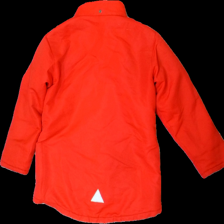
View: back
Type: Jacket
Category: Children
Brand: Not in the list
Brand text on label: Active Wear Department
Colors: Red
Material: 100% polyester
Cut: Regular
Size: 134
Season: All
Stains: Minor
Price range: 50-100
Recommended usage: Reuse